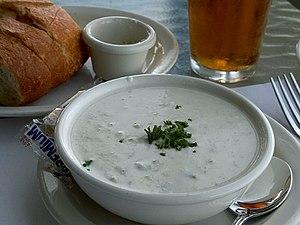
La culture des États-Unis tire ses origines et est principalement fondée sur la culture occidentale, mais est aussi influencée par de nombreuses autres cultures et peuples comme les Afro-Américains, les Amérindiens, les Asio-Américains, les Polynésiens et les Latino-américains. Elle possède toutefois ses propres caractéristiques sociales et culturelles, notamment sa langue, sa musique, son cinéma, ses arts, ses codes sociaux, sa cuisine et son folklore. Les États-Unis d'Amérique sont un pays divers ethniquement et racialement en conséquence d'immigrations massives en provenance de nombreux pays tout au long de leur histoire.
La chaudrée de palourdes est une soupe traditionnelle de la région nord-est des États-Unis et du Canada. Elle est à base de palourdes américaines, de pommes de terre, de lait, de crème et d'aromates divers.